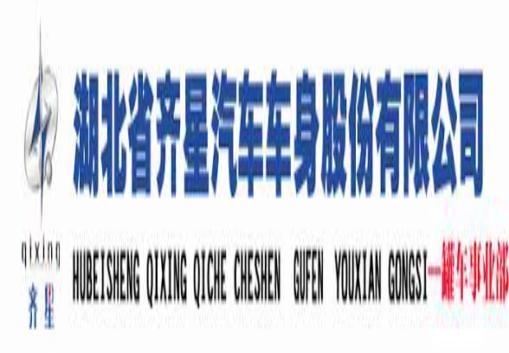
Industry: Others